Ford CD3 platform

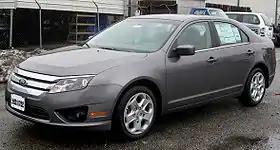
2010 Ford Fusion SE

The Ford CD3 platform (for "C/D-class") is a Ford midsize car automobile platform. It was designed by Mazda. The platform is designed for either front, all-wheel drive or Ford's hybrid powertrain.